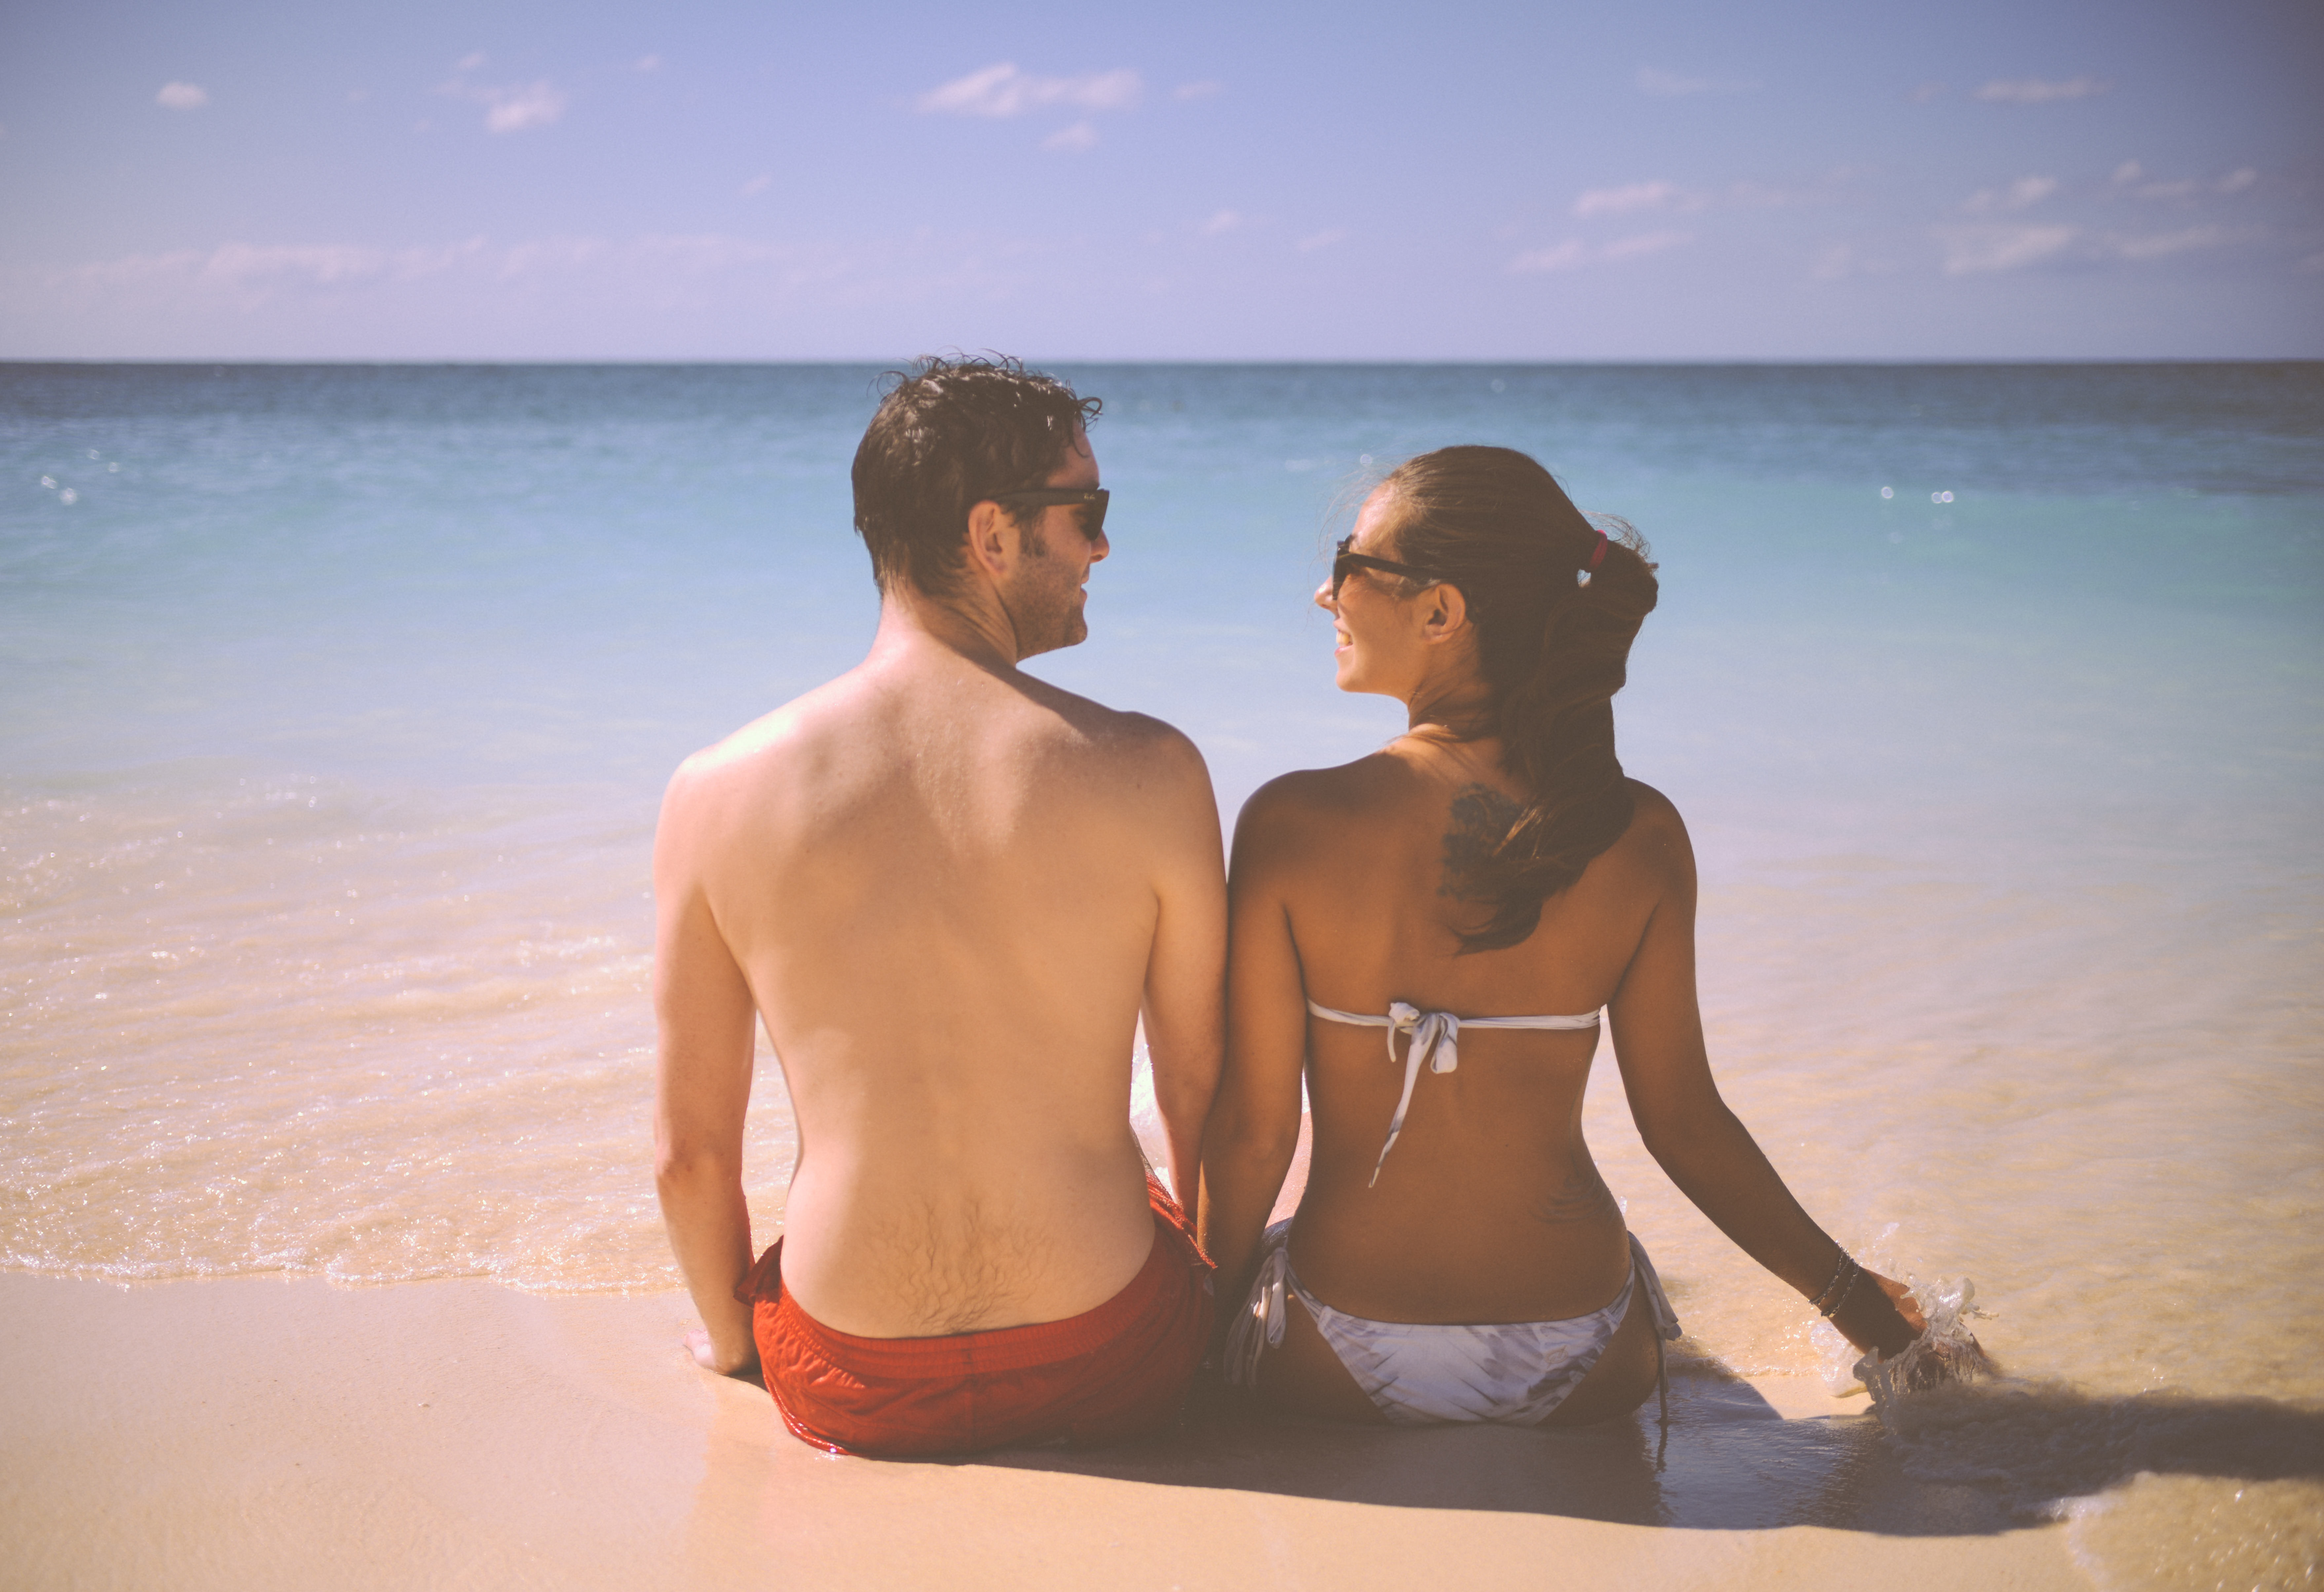
man, beach, sea, sand, ocean, woman, vacation, love, model, holiday, couple, romance, leisure, smiling, date, relaxing, happy, happiness, photograph, beauty, joy, image, interaction, photo shoot, sun tanning